Heraclitus and Democritus (Rubens)

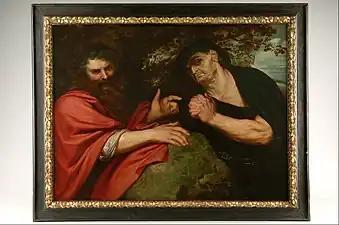
"Heraclitus and Democritus" (1603) by Rubens

Heraclitus and Democritus is a painting by the Flemish artist Peter Paul Rubens in 1603 in Valladolid during Rubens' stay in Spain for the Duke of Lerma . It is now held in the National Sculpture Museum in Valladolid. It shows the ancient Greek philosophers Heraclitus and Democritus.